Bisesero Genocide Memorial Centre

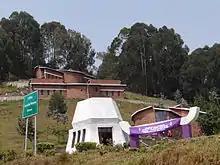
The Memorial Centre

Genocide against the Tutsi began in April 1994. 40,000 people died in the area around Bisesero. Unusually these people offered some defence and they appealed to French peace keeping troops for assistance. The troops had no mandate to intervene and they withdrew from the carnage. 40,000 Rwandans died around Bisesero.